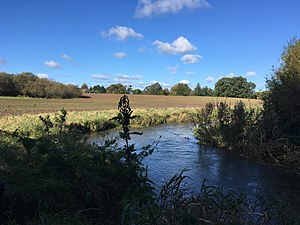
Hågerup Å
Hågerup Å
Sundsgårdsvej
Hågerup Å er en tilløbs-å til Odense Å, syd for Brobyværk på Fyn. Den udspringer ved landsbyen Høje nord for Kirkeby og løber gennem Karlsmosen, som er et nyere etableret vådområde med skov og sø, der bl.a. danner levested for havørnen, isfuglen, ravnen og den røde glente. Herfra løber åen videre nordpå, forbi Egeskov Slot, Sundsgården og Fjellebro Gods. Åen løber ud i Odense Å 1,5 km vest for landsbyen Hågerup. Den mere end 25 km lange å rummer, med sine mange sving og fald, gode forhold for bl.a. ørred.